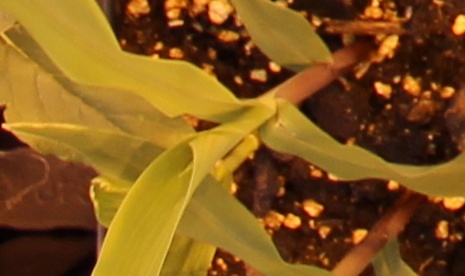
Label: Corn